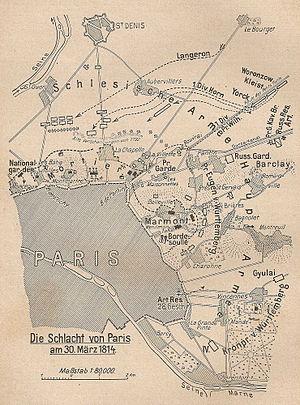
Plan de la Bataille de Paris du 30 mars 1814
La bataille de Paris s'est déroulée le 30 mars 1814. Ultime bataille de la campagne de France, elle oppose l'armée impériale française aux forces européennes alliées. La défaite française marque la fin du règne de Napoléon Ier, qui abdique à l'issue de la capitulation.
Ce qui suit est l'ordre de bataille des forces militaires ayant participé à la bataille de Paris le 30 mars 1814, ainsi que leurs emplacements en début de bataille. Cette dernière se déroule sur la rive droite de la Seine, du bois de Vincennes au bois de Boulogne. L'armée française étend sa position défensive entre Montreuil et La Villette tandis que l'armée coalisée, ayant franchi la Marne à Meaux, débouche par Rosny-sous-Bois, Bondy et Le Bourget.